St. Joachim and St. John the Evangelist's Church (Beacon, New York)

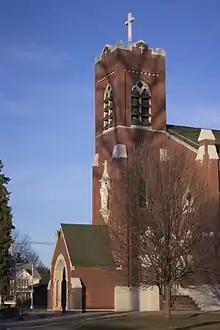
St. Joachim's Church, Leonard St.

St. Mary's in Wappingers Falls was established in 1845 as a mission of St. Peter's, Poughkeepsie. That same year, a Father Sullivan celebrated the first Mass in Matteawan.